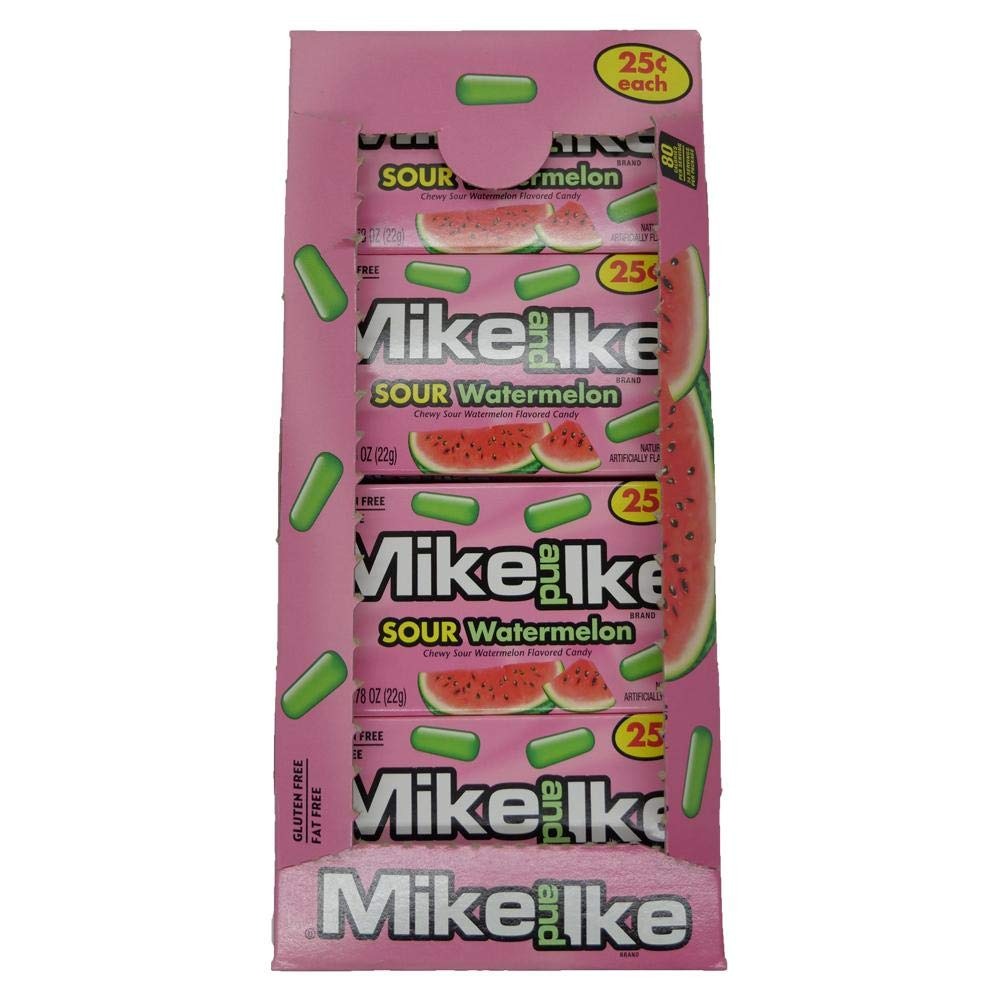
Item Name: Mike and Ike Sour Watermelon Chewy Candies - Case of 24 0.78-oz. Box
Bullet Point 1: Watermelon Flavor: Enjoy the refreshing taste of watermelon in every bite of these chewy candies.
Bullet Point 2: Natural Ingredients: Made with real fruit juices and natural flavors for a deliciously sweet treat.
Bullet Point 3: Birthday and Party Favors: Perfect for celebrating birthdays, parties, and other special occasions.
Bullet Point 4: Made in the USA: Produced domestically in the United States for quality assurance.
Bullet Point 5: Shareable Candy: Fun to share with friends and family at parties, events, and everyday snacking.
Value: 18.72
Unit: Ounce

Price: 19.49